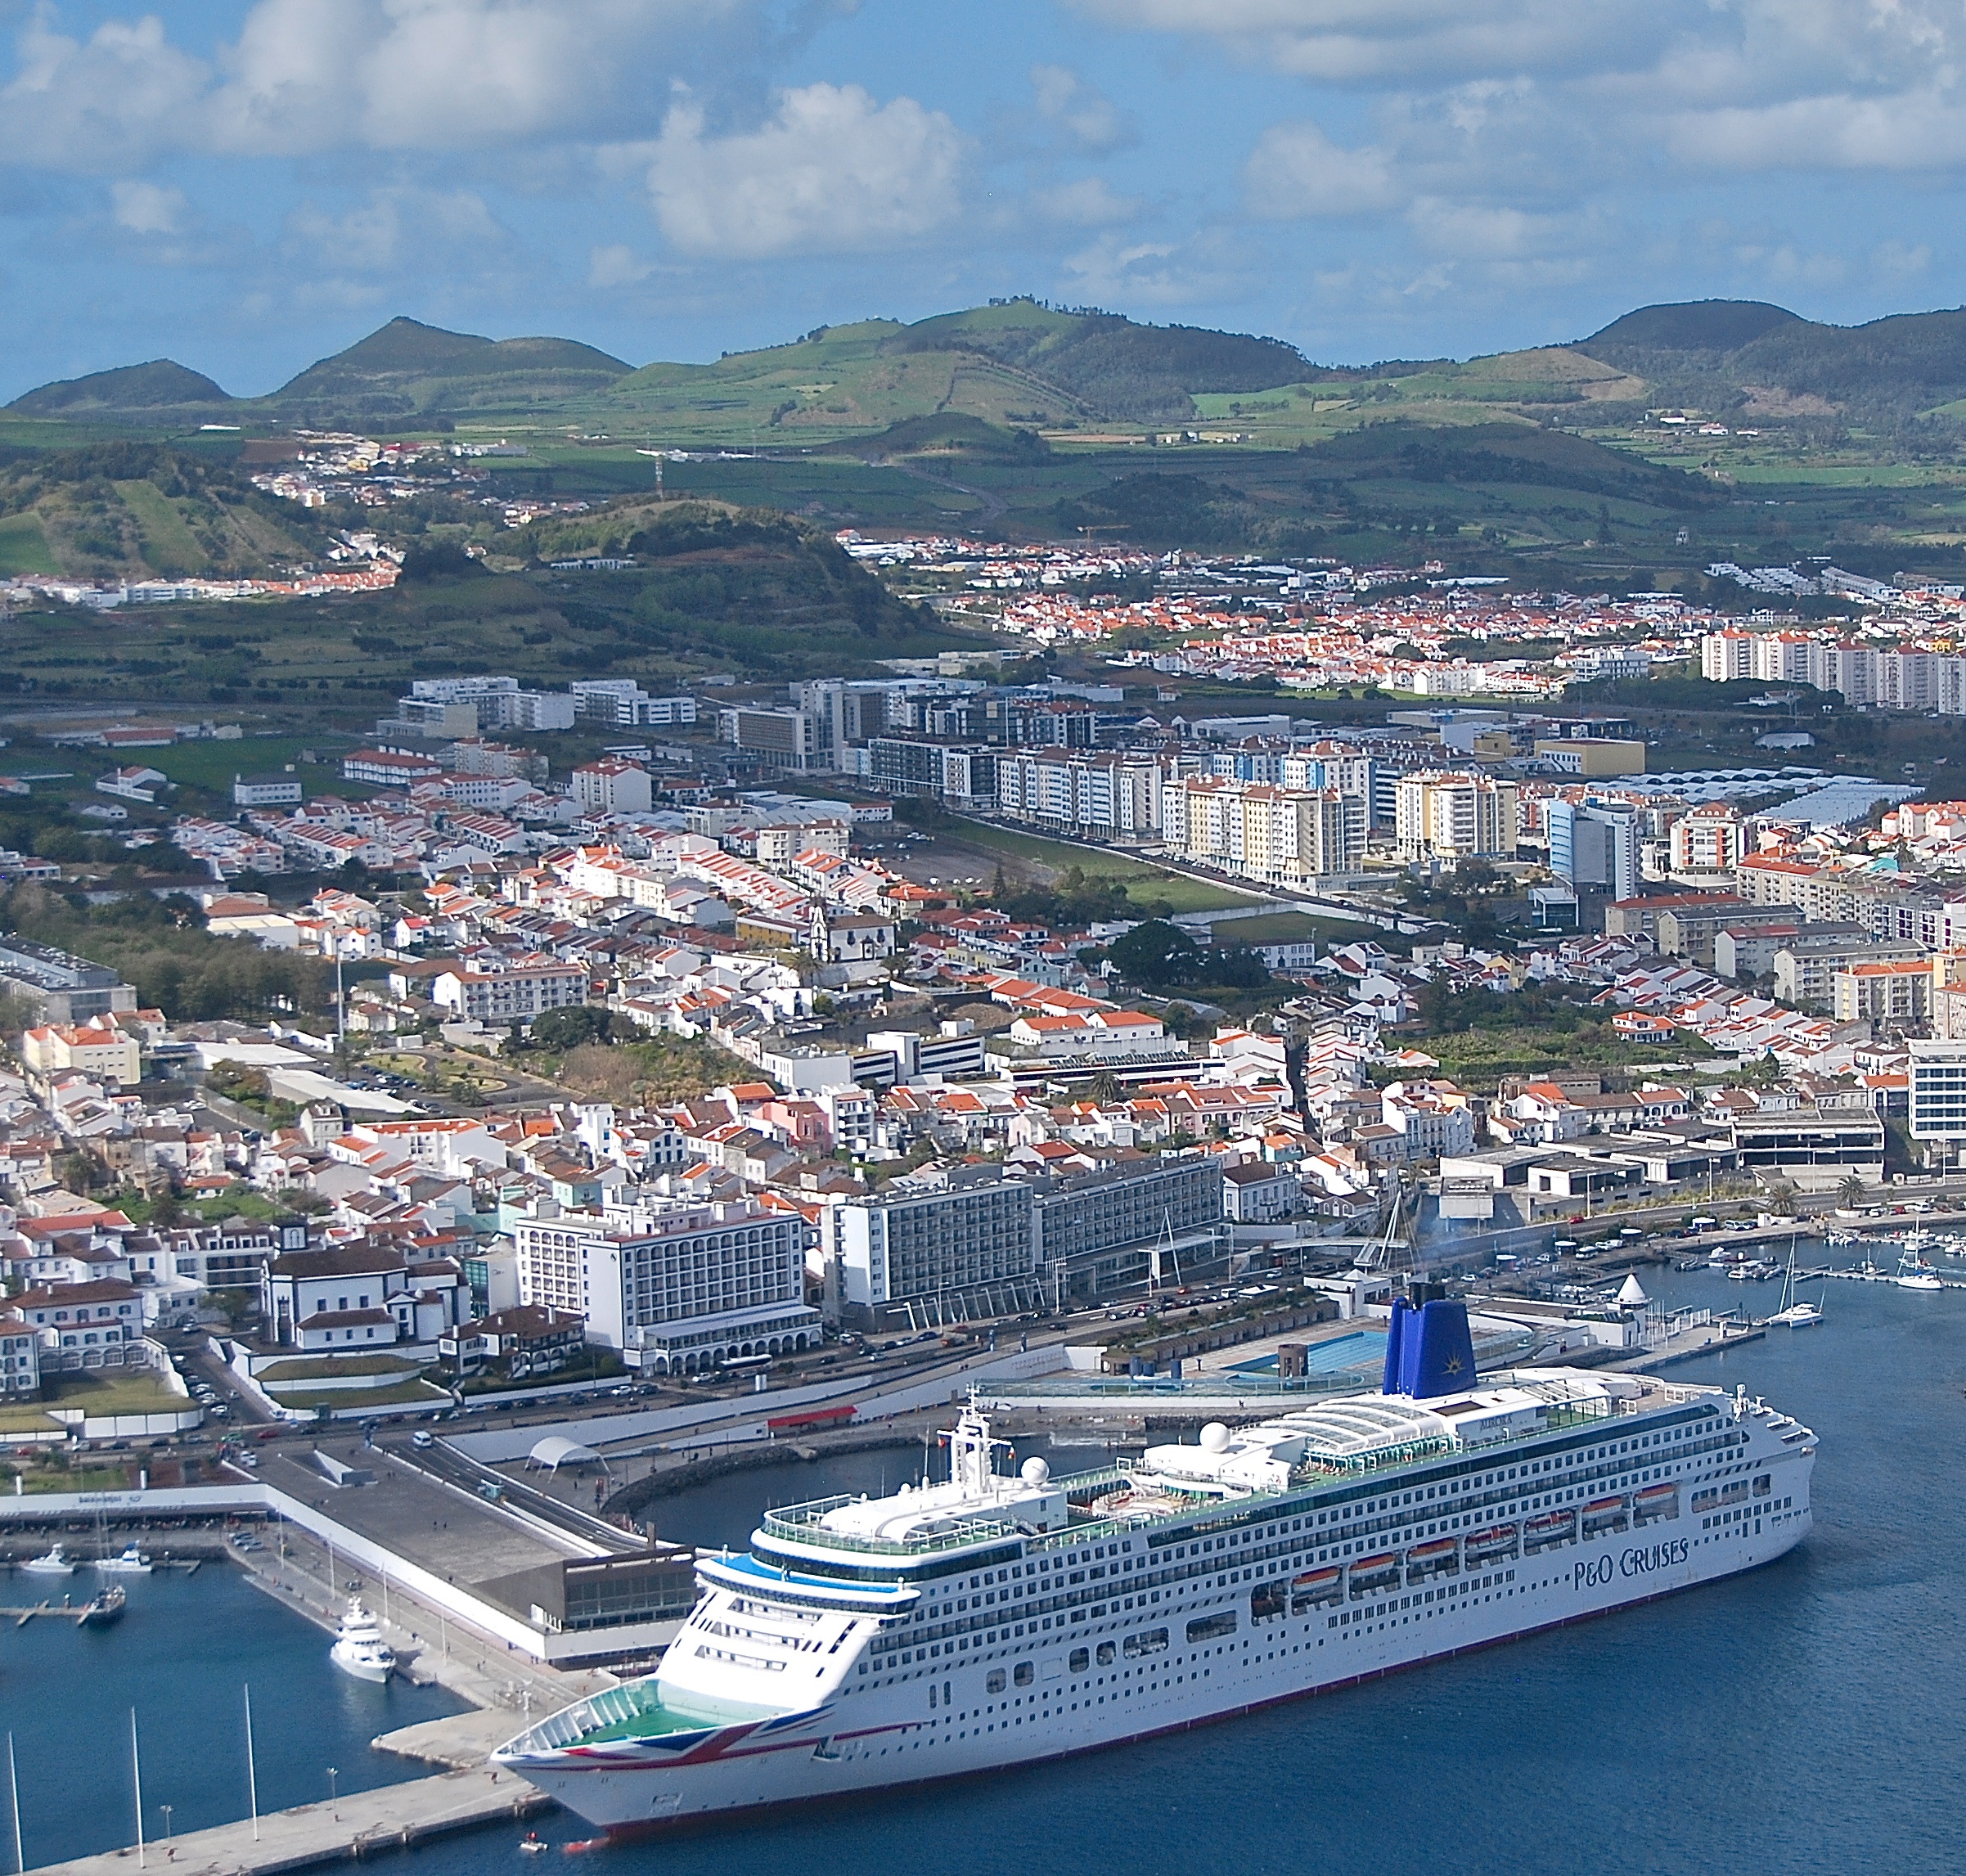
sea, coast, water, ship, cityscape, travel, vehicle, bay, harbor, port, aerial, ships, portugal, watercraft, cruise ship, passenger ship, azores, aerial photography, ponta delgada